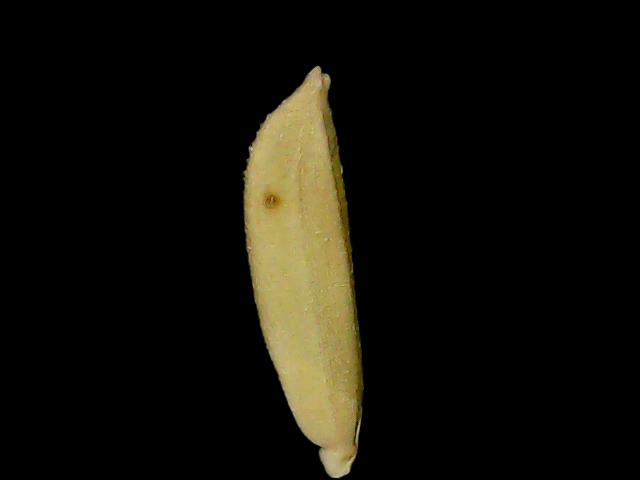
Rice variety: Bd75